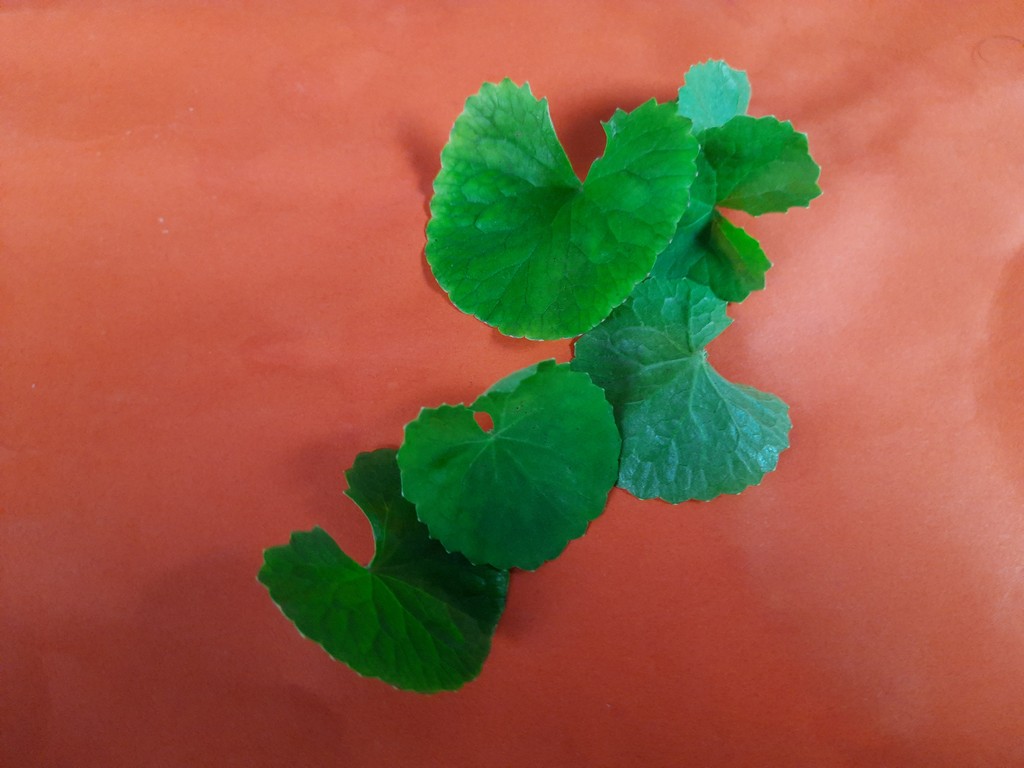
Label: Healthy